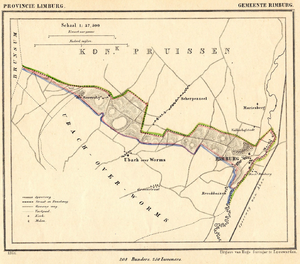
Rimburg est un village situé dans la commune néerlandaise de Landgraaf, dans la province du Limbourg. En 2007, le village comptait environ 700 habitants.